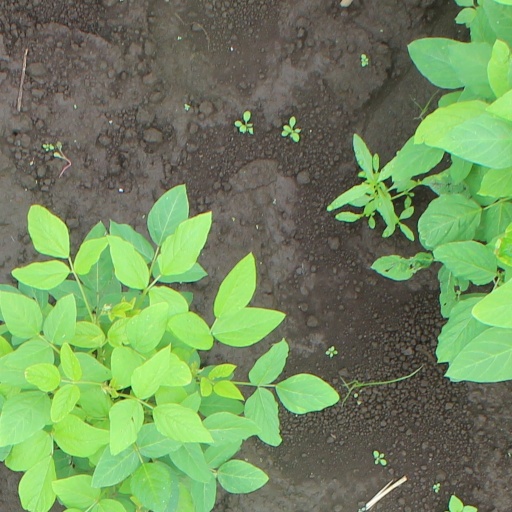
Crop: soybean